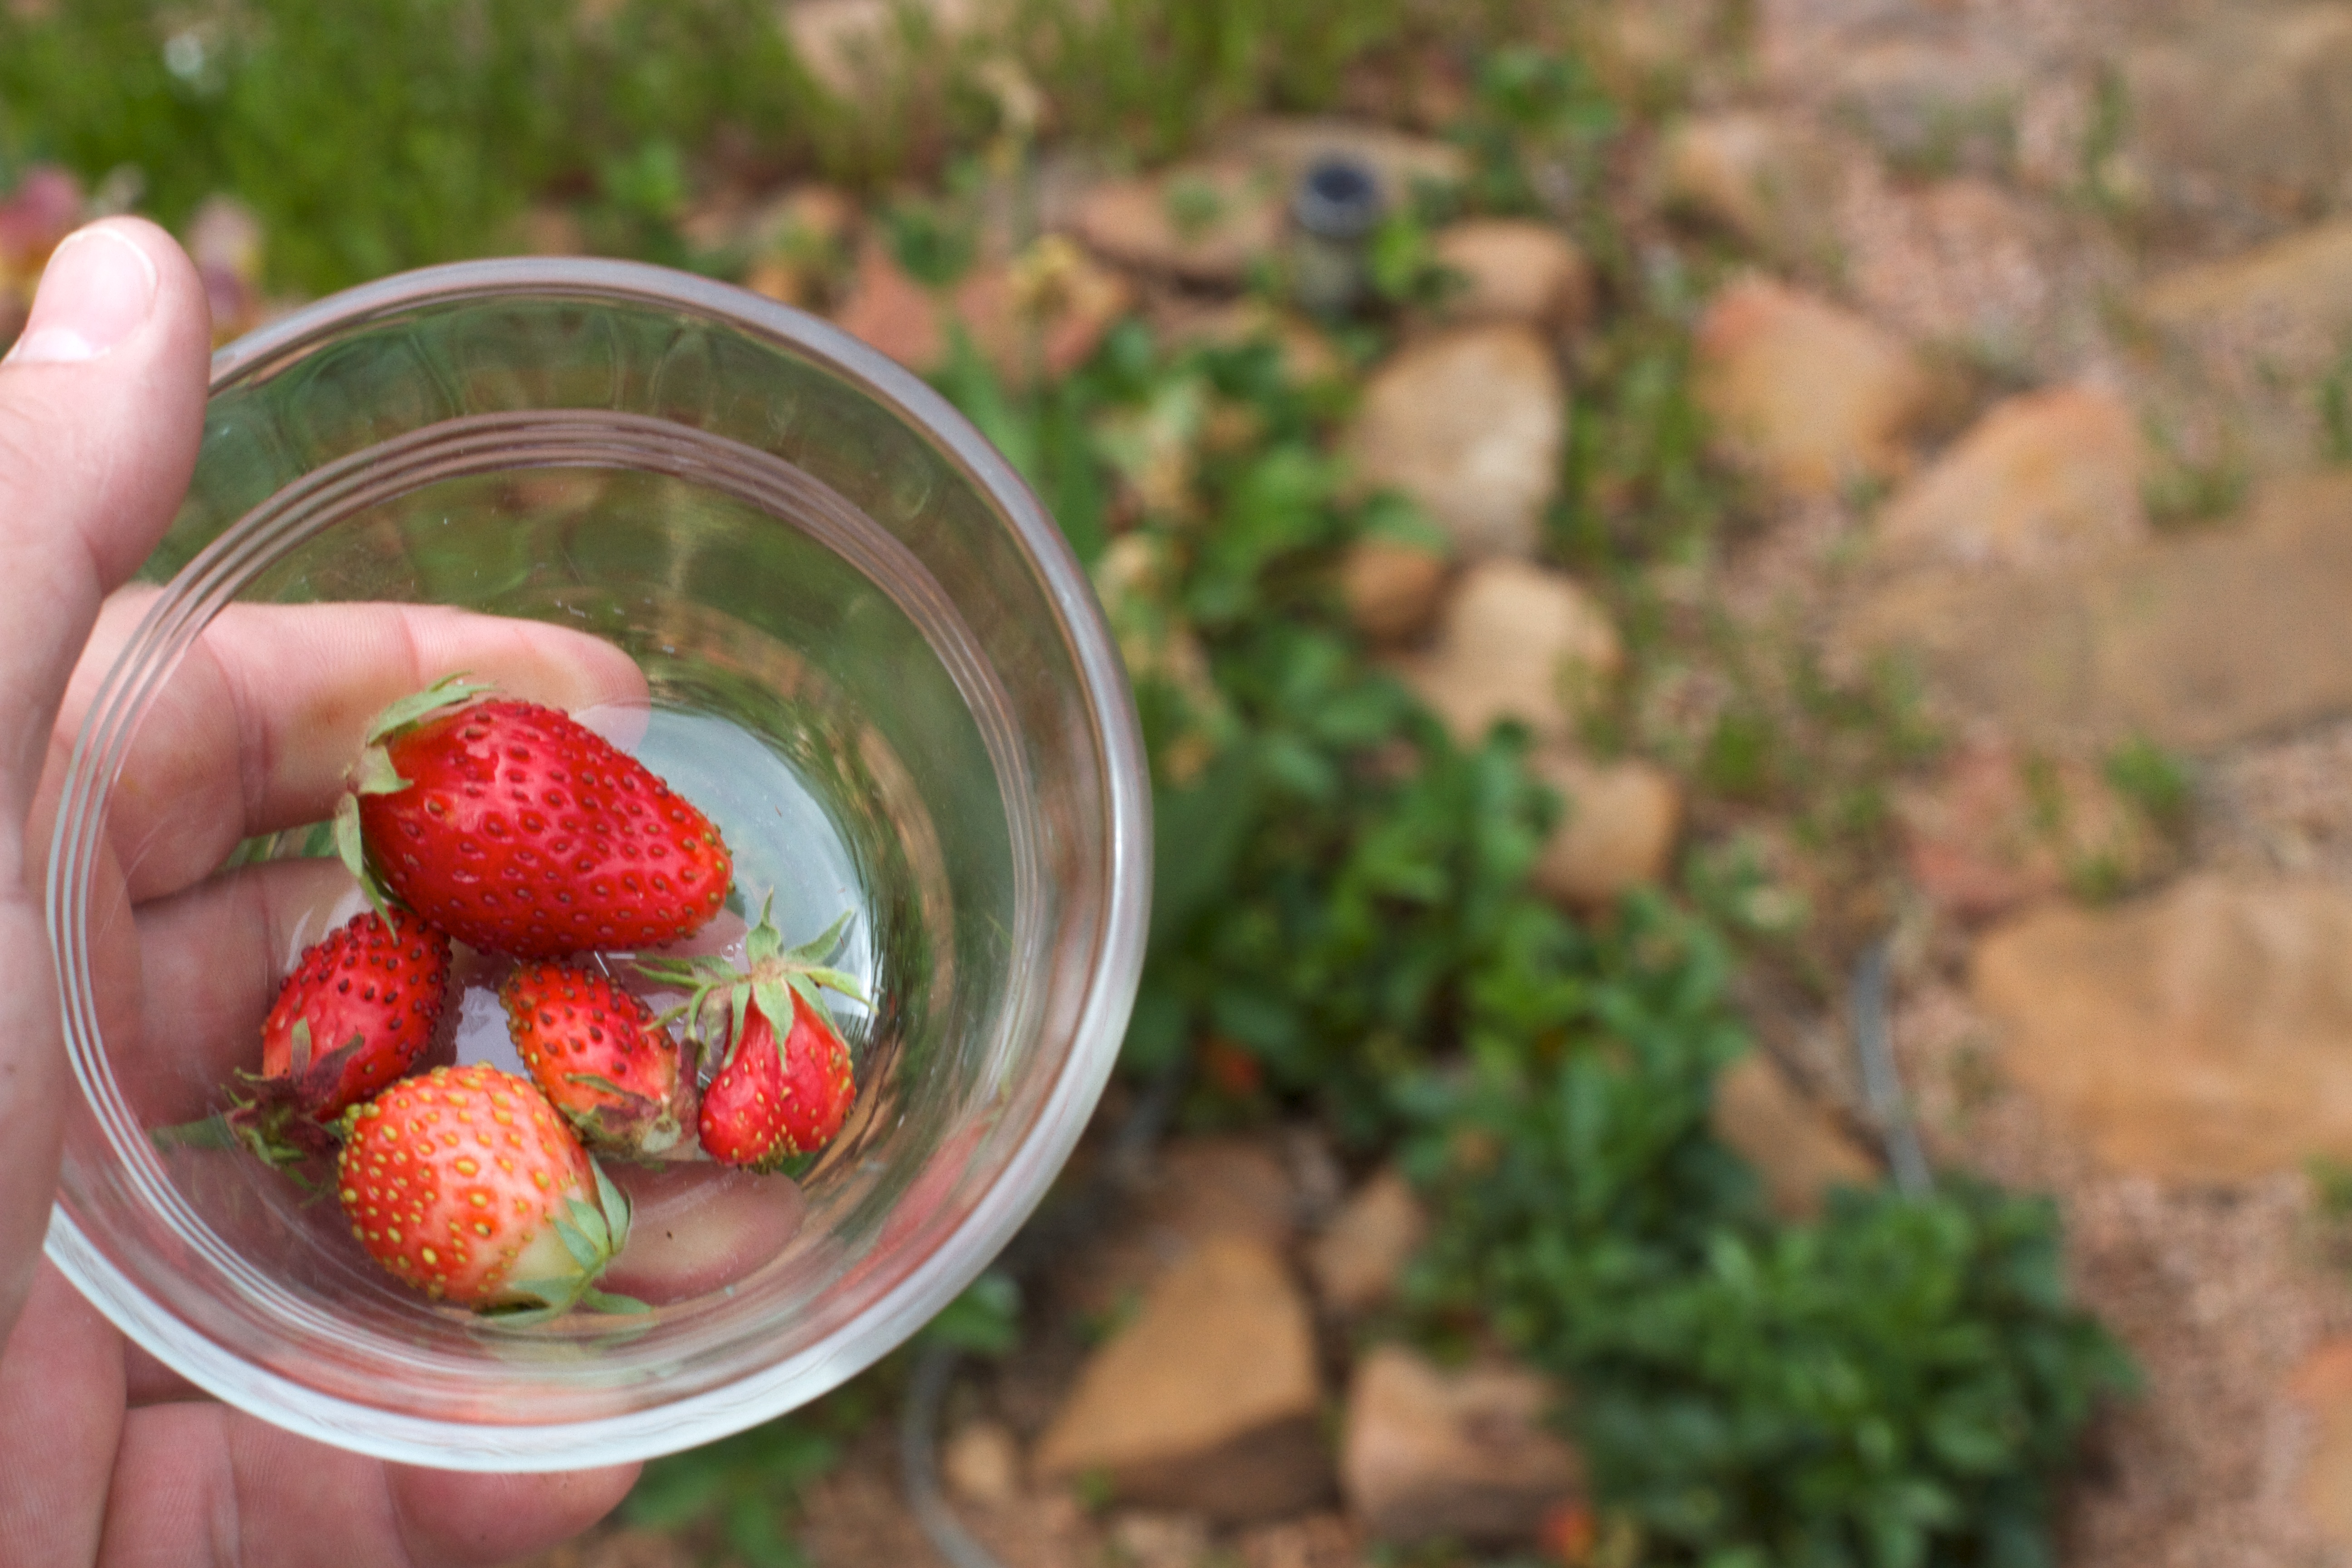
plant, fruit, berry, flower, food, produce, vegetable, strawberry, strawberries, flowering plant, land plant